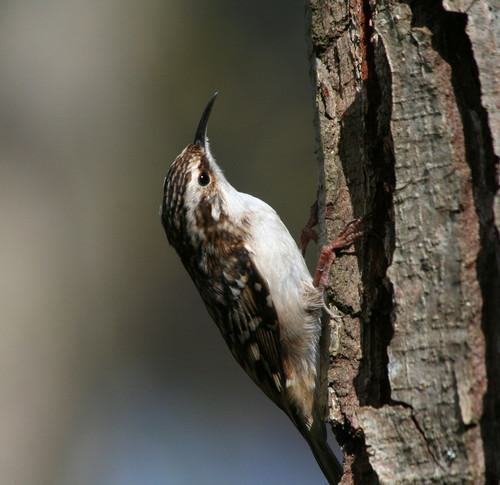
A photo of a brown creeper